Geography of Sydney

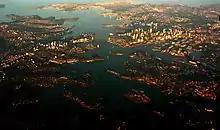
The Sydney region includes coastal features of cliffs, beaches, estuaries and deep river valleys known as rias.

The rising sea level between 18,000 and 6,000 years ago flooded the rias to form estuaries and deep harbours. Erosion by coastal streams has created a landscape of deep canyons and remnant plateaus. The city has fault lines which run considerably deep beneath the Sydney basin, dating back to when New Zealand started breaking away from Australia more than 85 million years ago. To the east the basin continues to the edge of the continental shelf. The Australian continental shelf is about away from Sydney Heads, which is the location of the Tasman Abyssal Plain. The centre of the basin is located around west of the Sydney central business district at Fairfield.